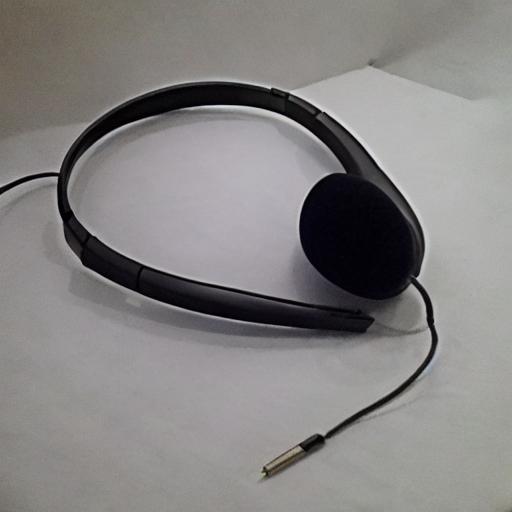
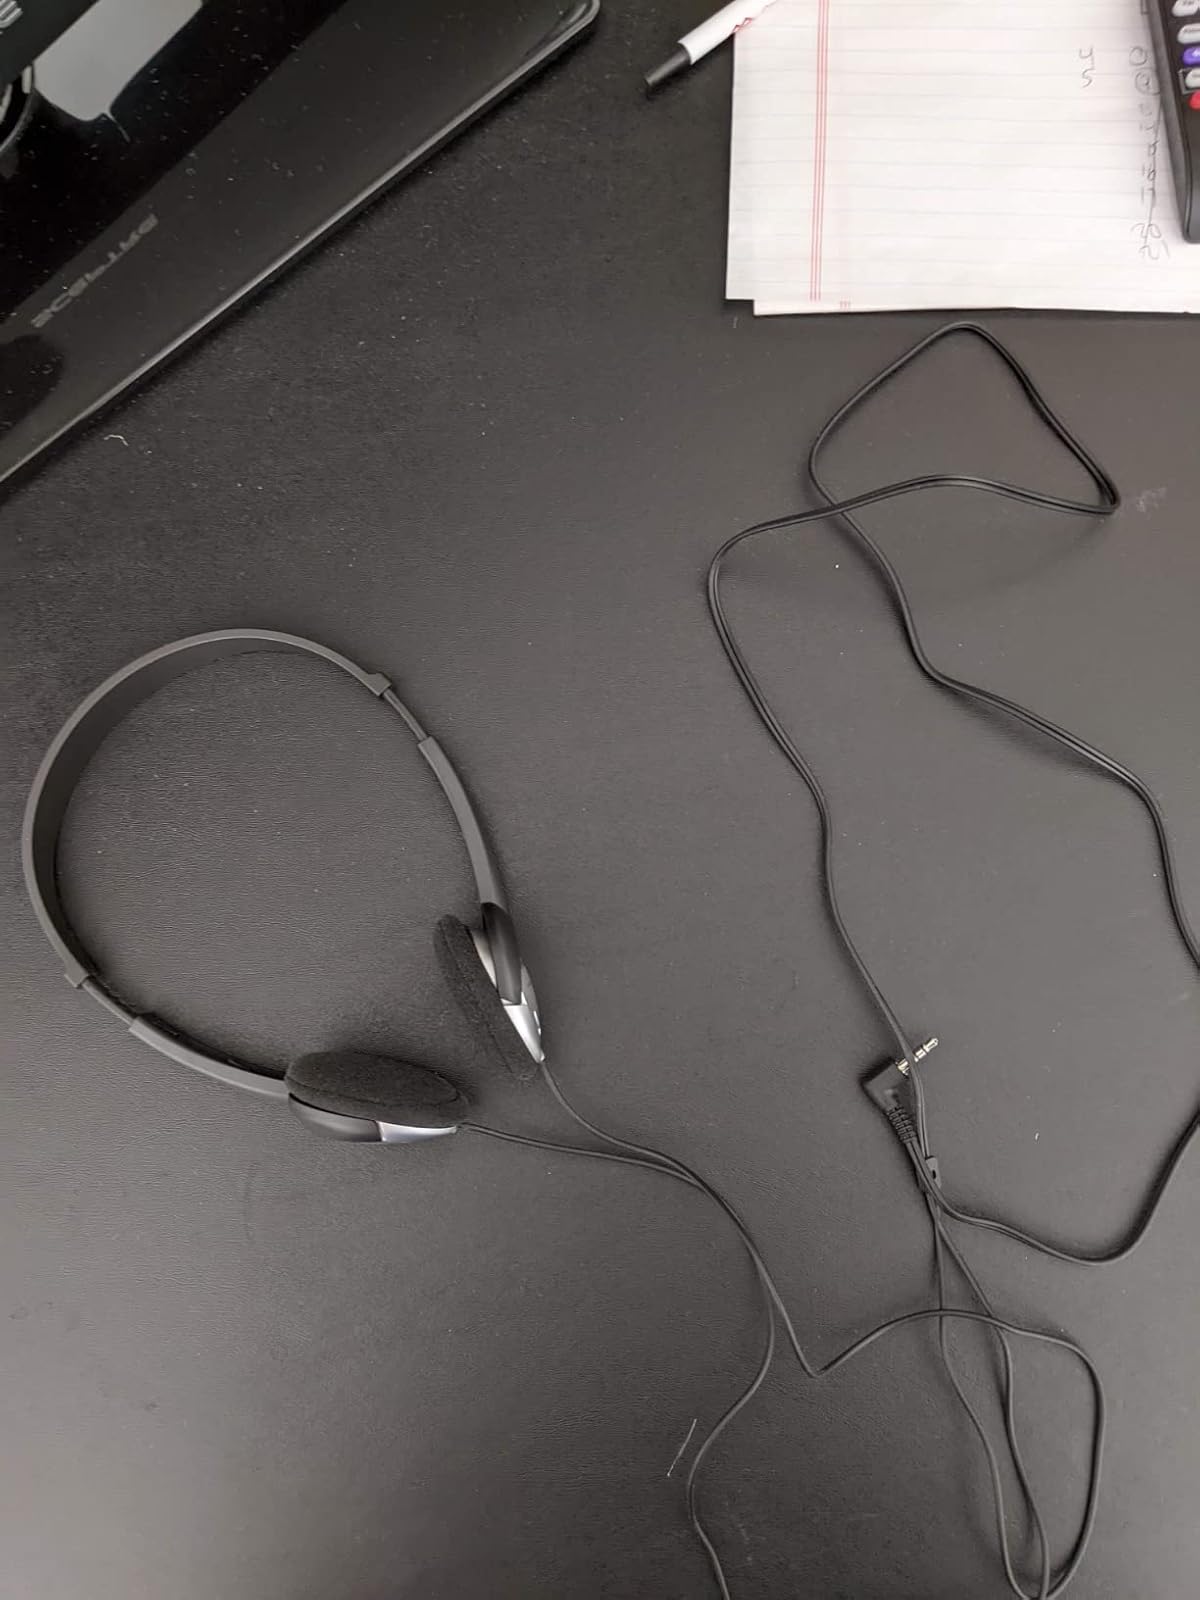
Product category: headphones
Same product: no